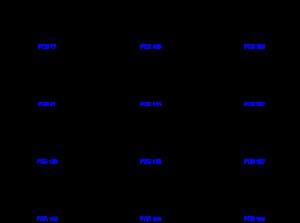
Les polychlorobiphényles, aussi appelés biphényles polychlorés, ou encore parfois improprement dits « pyralènes » forment une famille de 209 composés aromatiques organochlorés dérivés du biphényle.